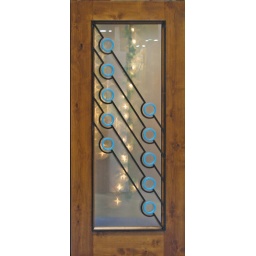
A door with a musical feel. The industrex glass sparkles in time. Copyright 2009 - Doors &amp;amp; Company, Inc.